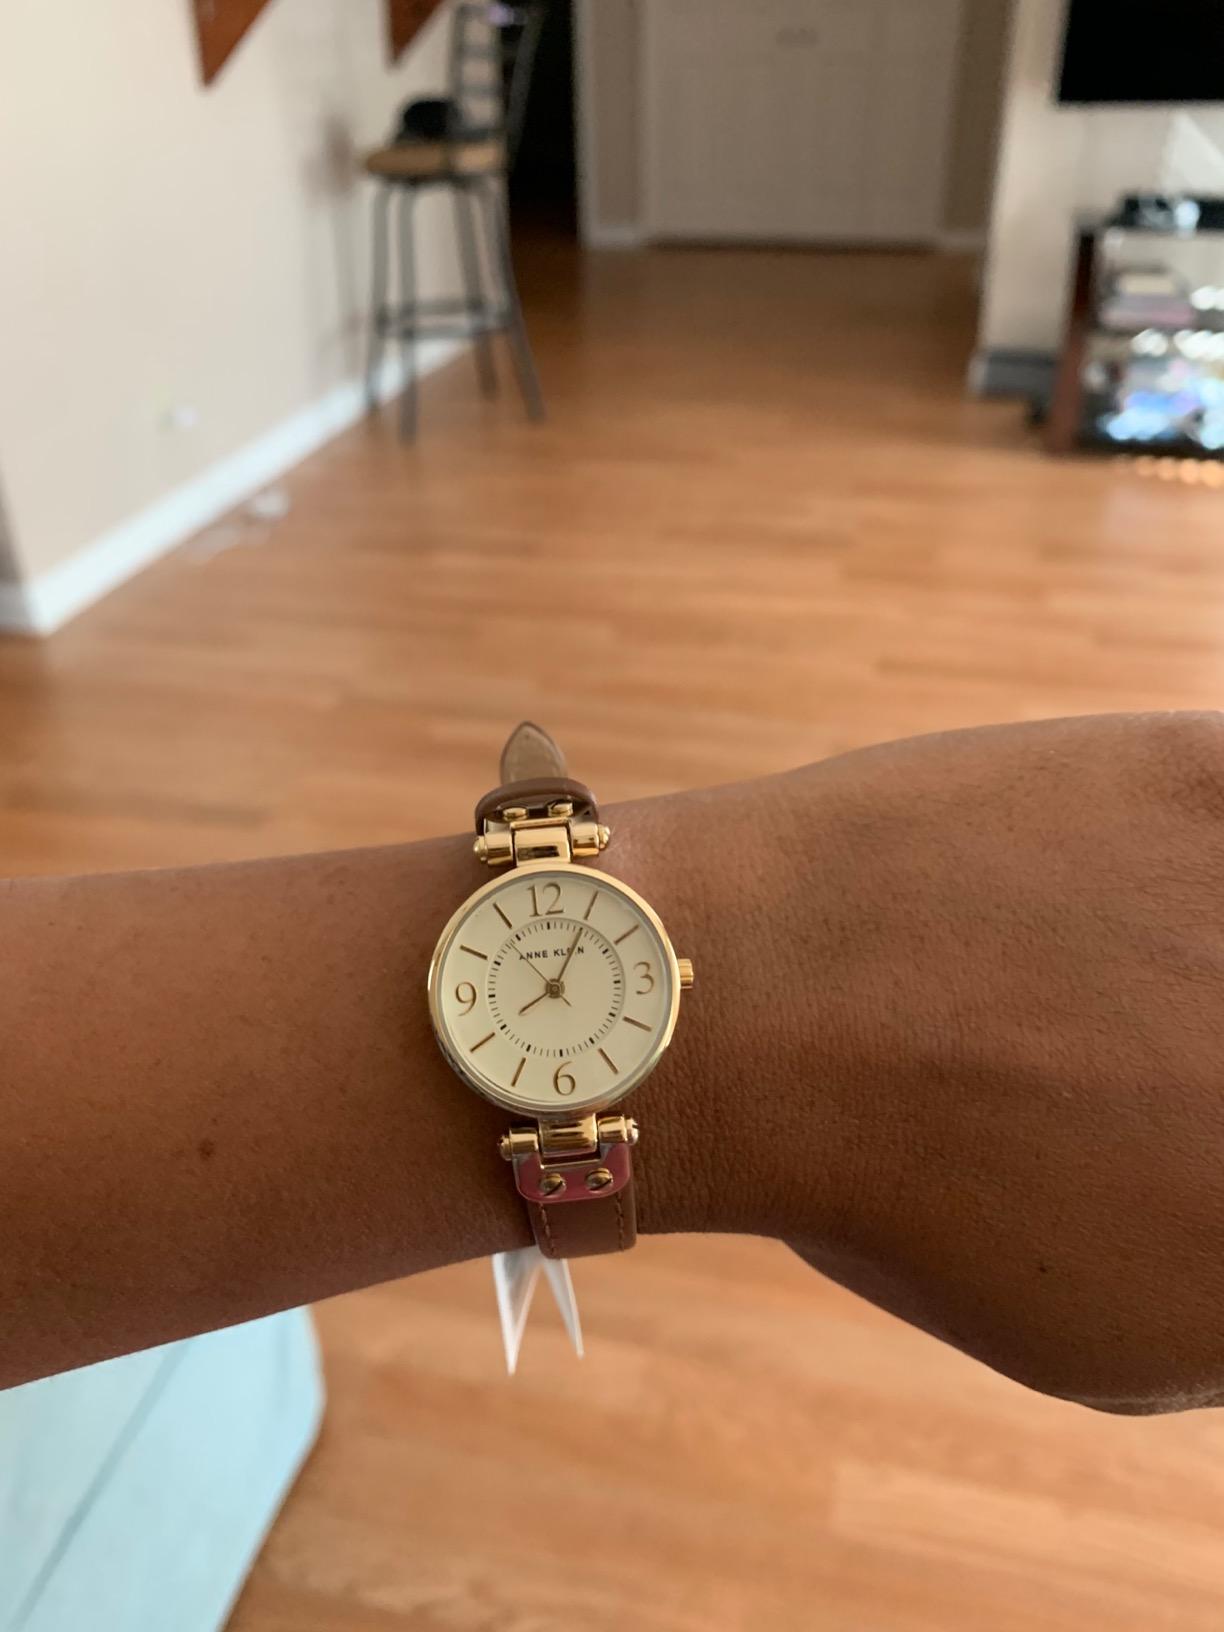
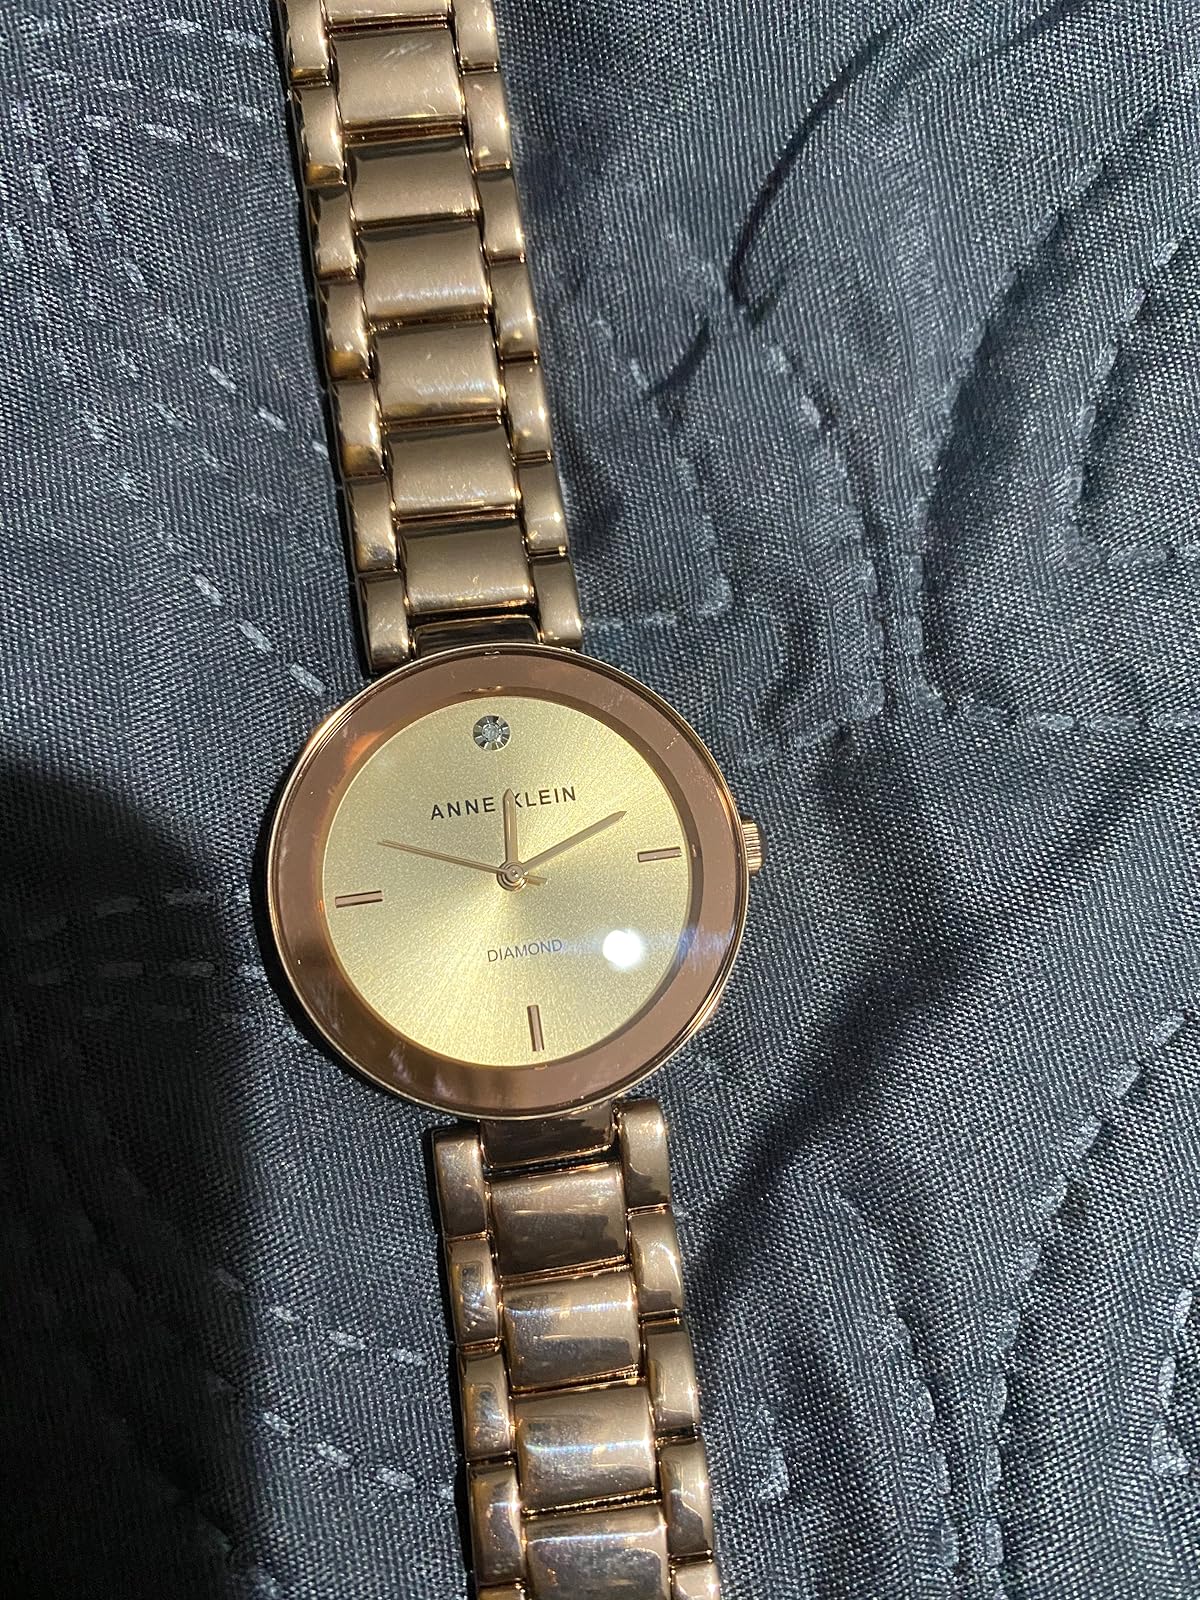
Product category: accessories_watch
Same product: no